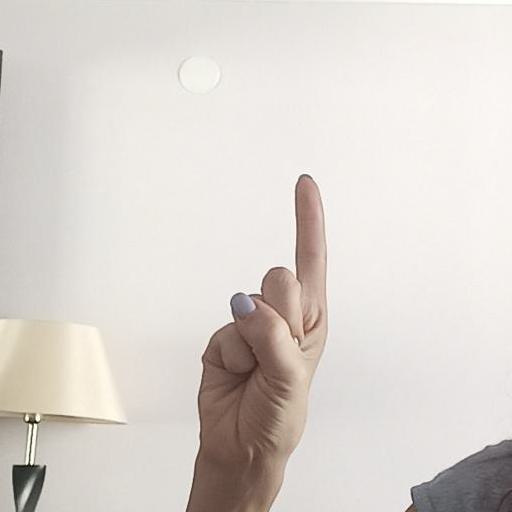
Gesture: one